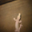
Label: lizard